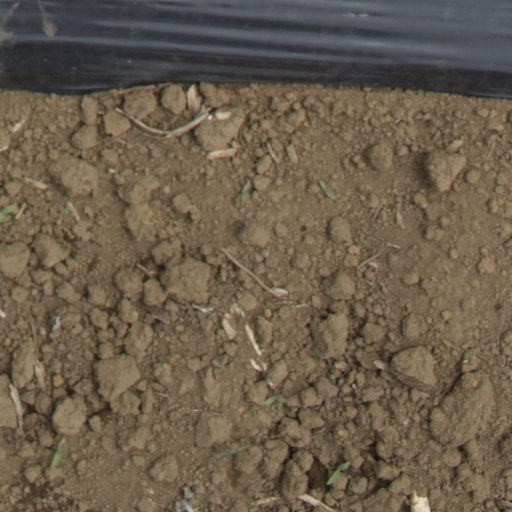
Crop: Jerusalem artichoke